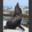
Label: seal